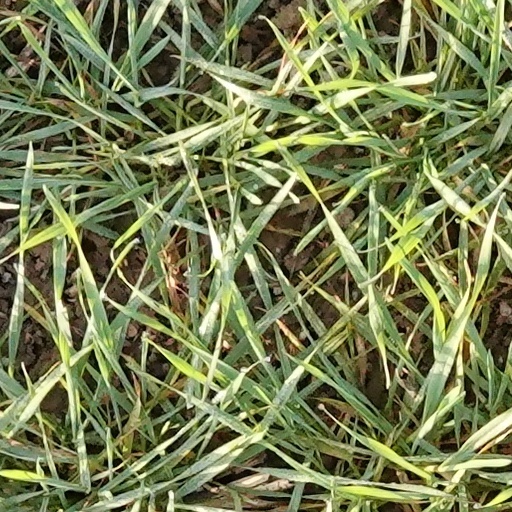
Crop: wheat